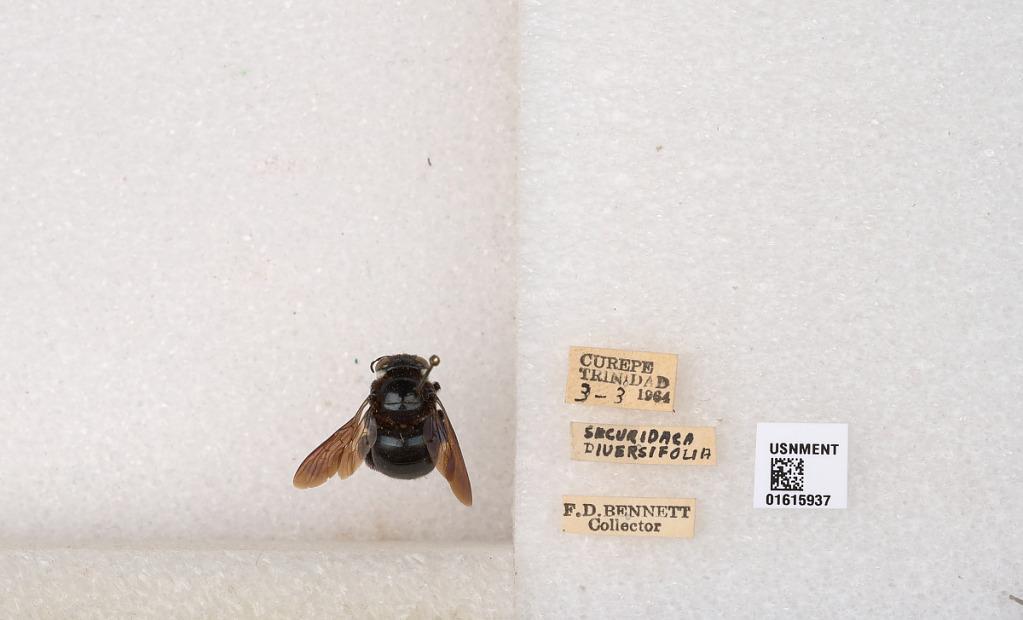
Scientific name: Xylocopa (Schonnherria) muscaria (Fabricius)
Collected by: F. Bennett
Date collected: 1964-3-3
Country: Trinidad and Tobago
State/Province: Tunapuna/Piarco
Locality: Curepe, Trinidad